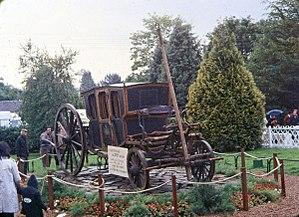
Le carrosse du film La Folie des grandeurs, exposé aux abords du circuit de Charade, lors de l'édition 1972 du Grand Prix automobile de France de Formule 1.
Résultats du Grand Prix de France de Formule 1 1972 qui a eu lieu sur le circuit de Charade le 2 juillet.
La Folie des grandeurs est un film franco-hispano-italo-allemand réalisé par Gérard Oury, sorti en 1971.